Bravoman

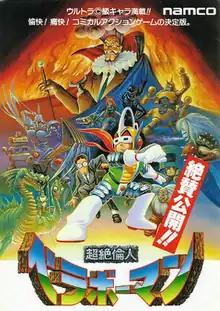
Arcade flyer

is a 1988 beat'em up arcade video game developed and published in Japan by Namco. Described as a "comical action game", the player controls the titular character, a bionic superhero with telescopic limbs, as he must defeat the villainous Dr. Bomb ("Dr. Bakuda" in Japan) before he takes over the world. Bravoman can use his arms, legs and head to defeat enemies, and can also crouch and jump over them. The game ran on the Namco System 1 arcade board.